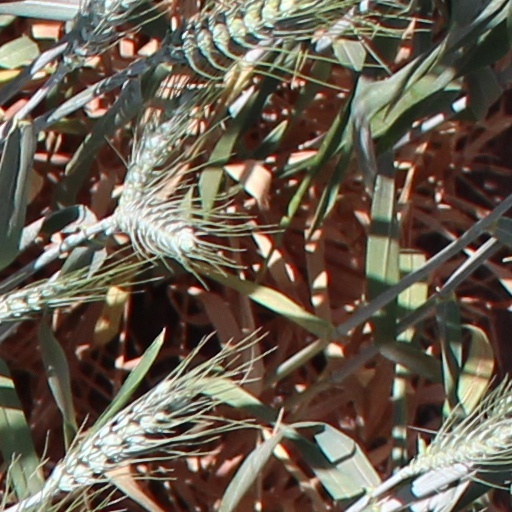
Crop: wheat